The Barretts of Wimpole Street (1934 film)

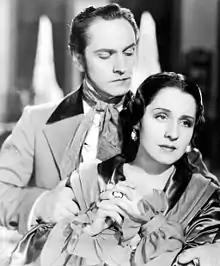
Film still with Norma Shearer and Fredric March.

Unexpectedly, Edward returns from London and catches Henrietta and Surtees modeling his dress uniform for Elizabeth. He forces Henrietta to confess her secret affair. Denouncing her as a whore, he makes her swear never to see Surtees again and to lock herself in her room.